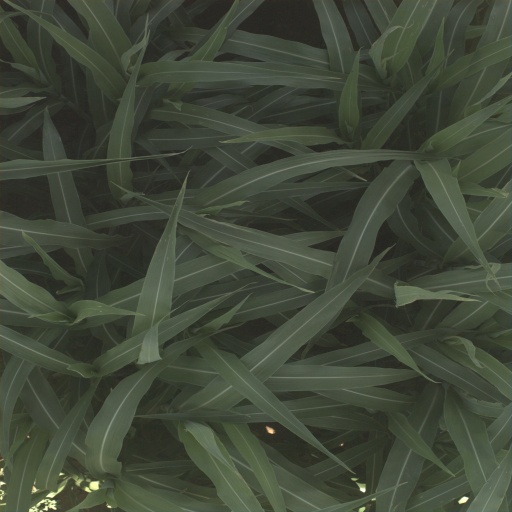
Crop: sorghum